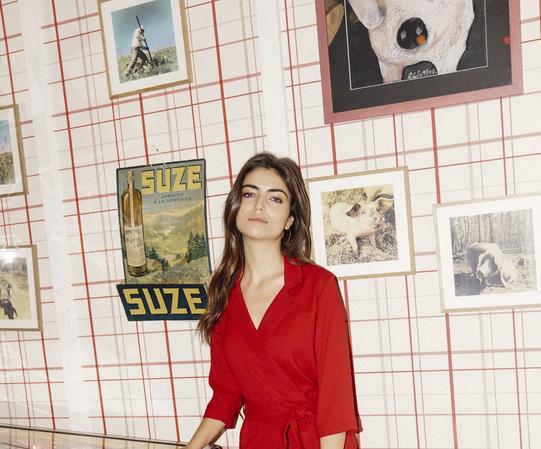
Gender: women